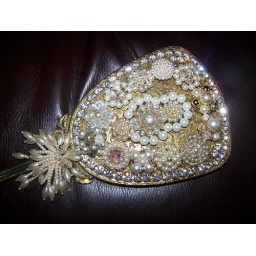
Gold Vintage handheld vanity mirror drenched in vintage white &amp;amp; ivory vintage jewels. Wish I hadn't sold it. :(